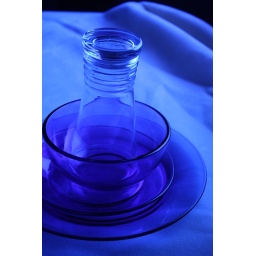
silhouette in front of a blue television screen: rolling table top:: blanket:: with glassware